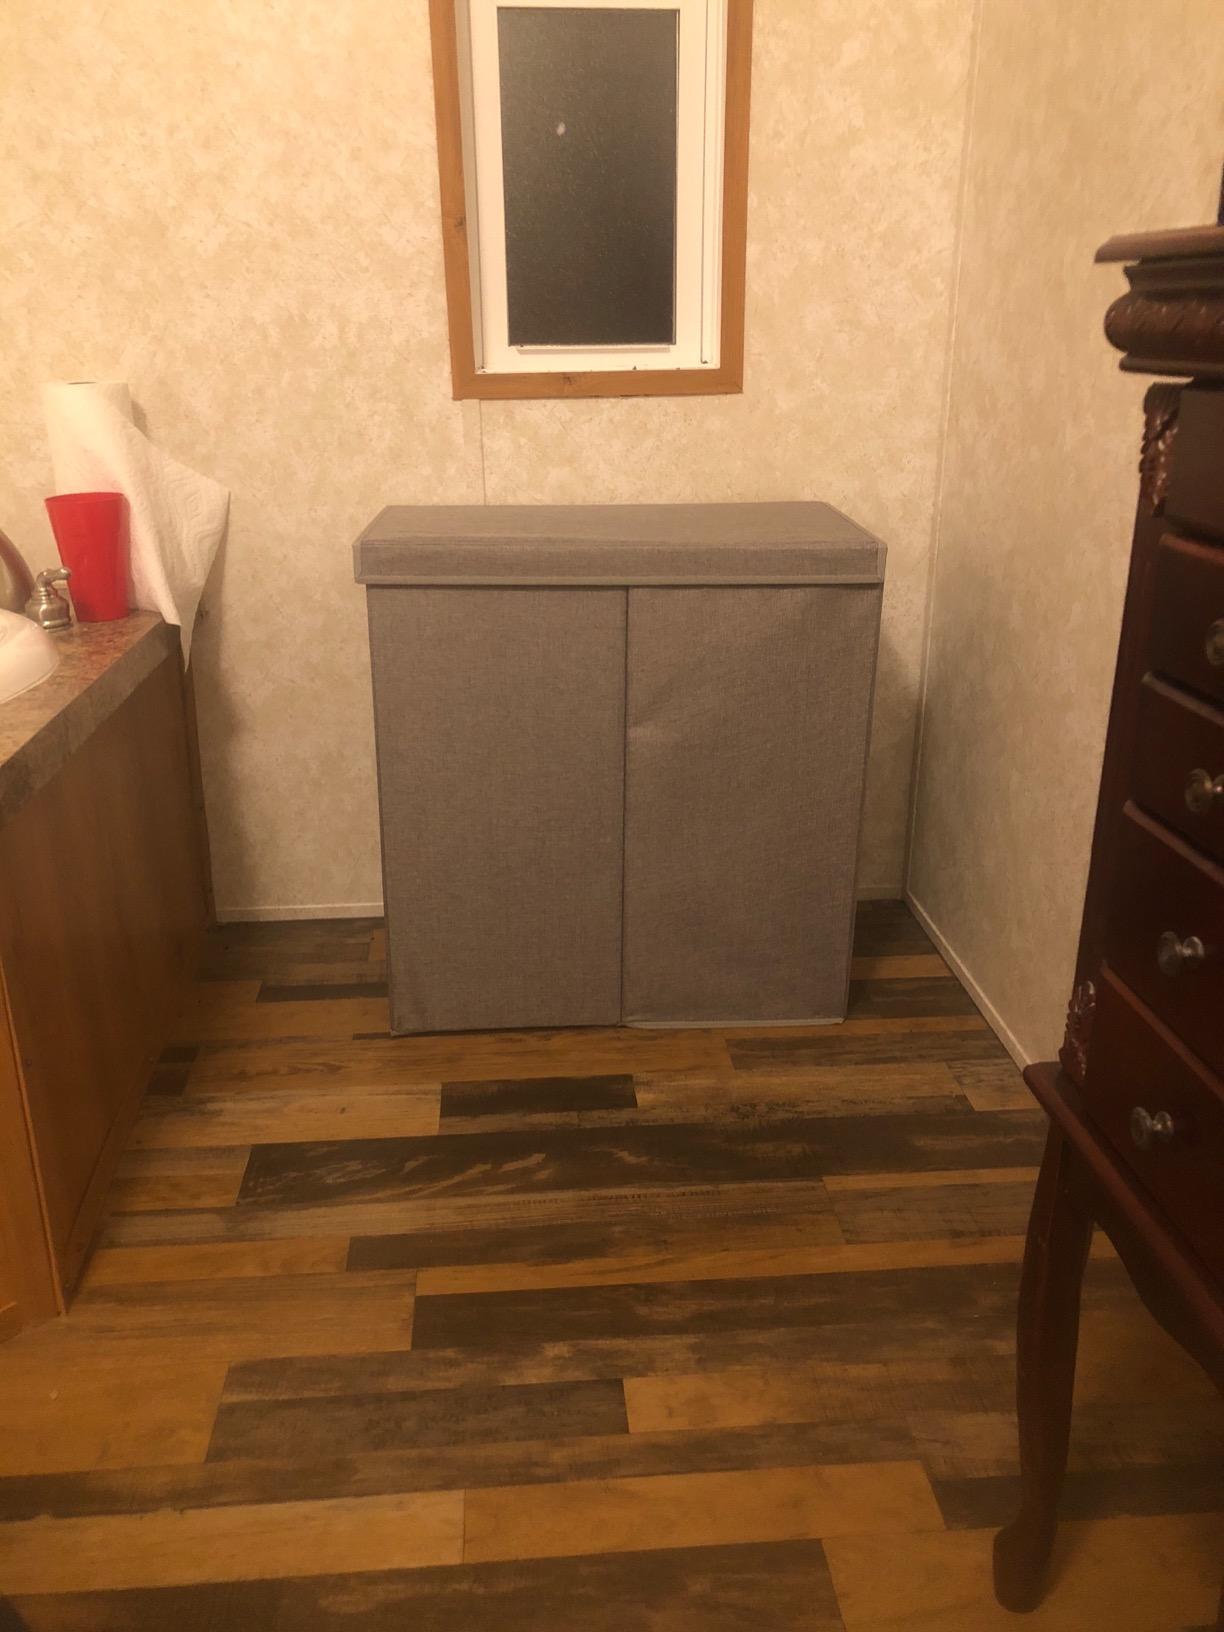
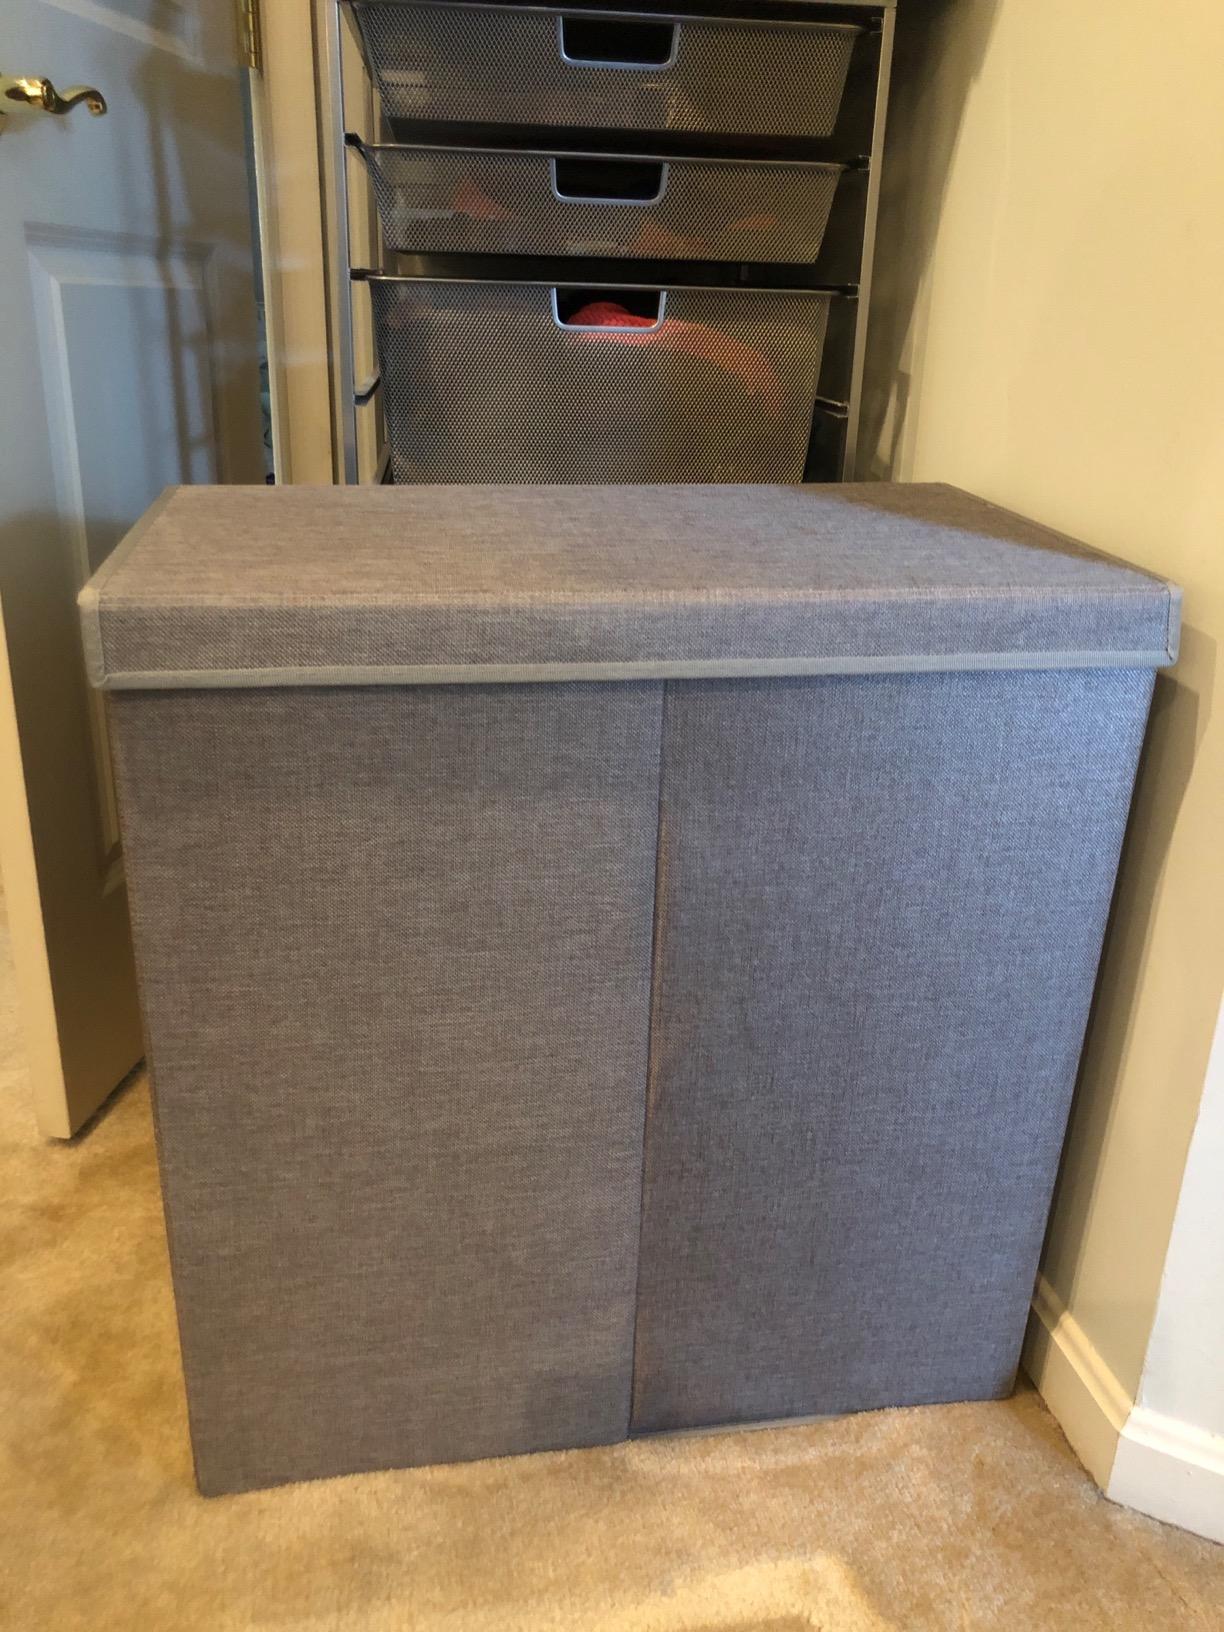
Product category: items_hamper
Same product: yes